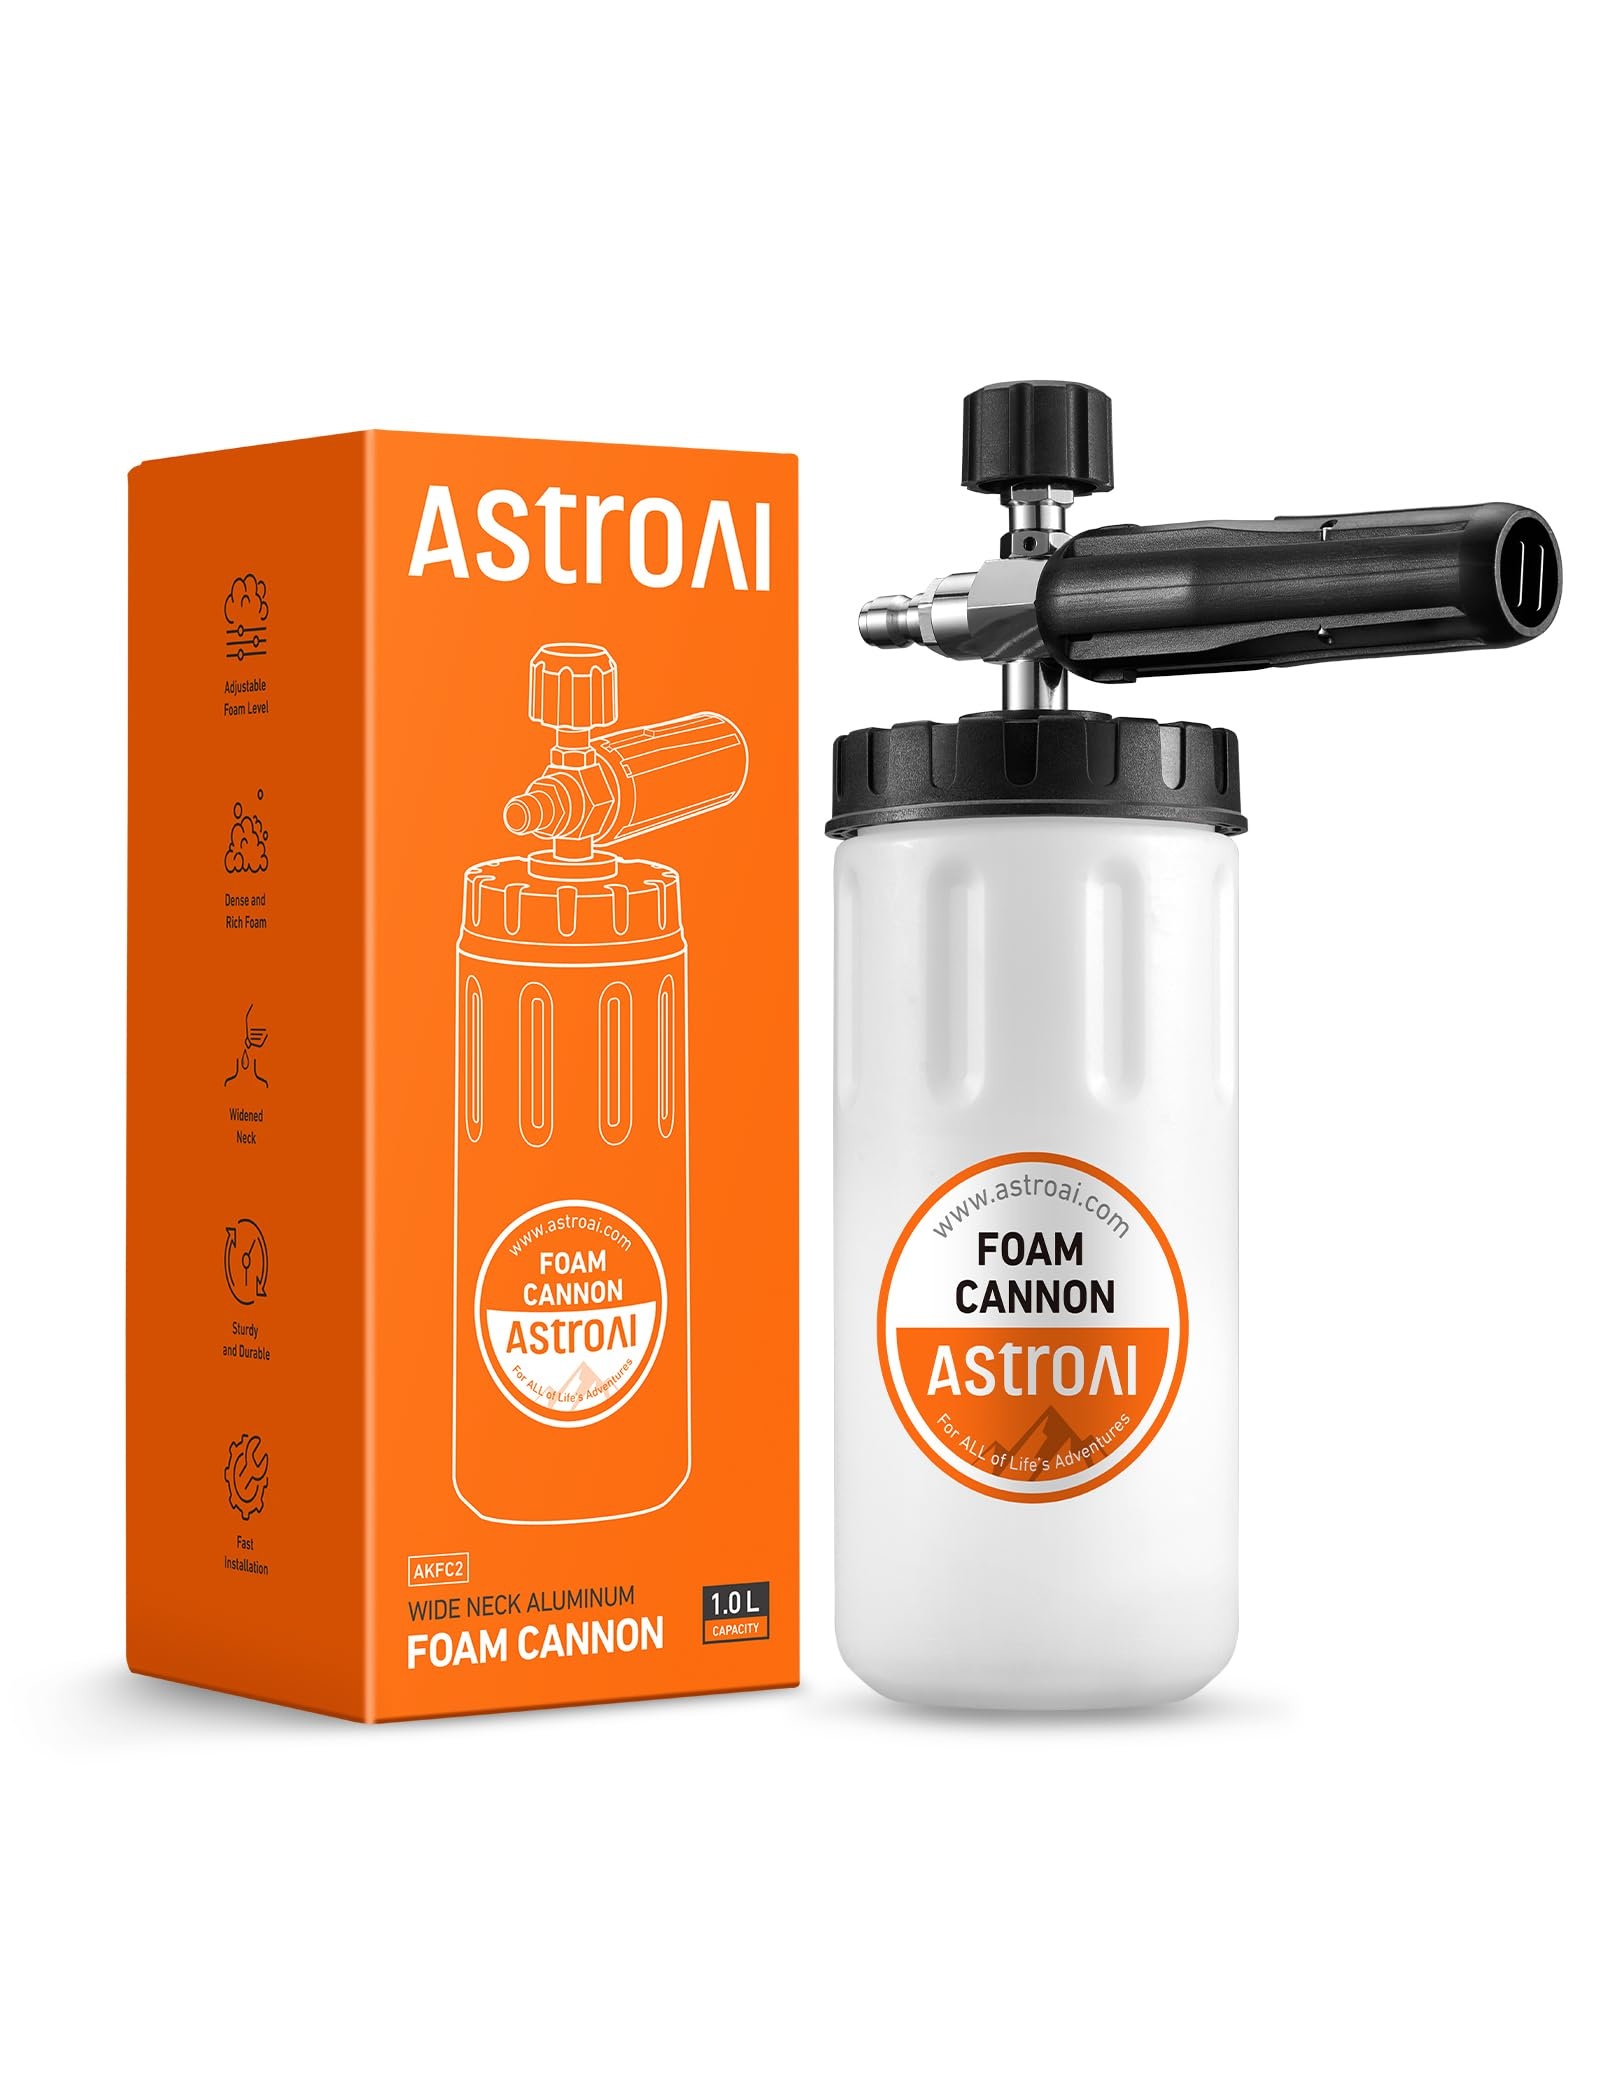
AstroAI Wide Neck Foam Cannon, with 1/4 Inch Quick Connector Plug to Pressure Washer, 1.0mm Orifice,1 Liter Capacity, Orange Lable
Brand: AstroAI Color: Orange Label, Without Nozzles Features: Please Note: This product is equipped with a 1/4'' Quick Connection Plug. Please check your pressure washer connector before buying. The degree of dilution of the cleaner will affect the foaming performance. We recommend using cleaning solutions without wax components to prevent clogging the cartridge. NOTE: CANNOT be used with any Garden Hose. Wide Mouth Foam Cannon: Pour soap liquid to bottle easily, no waste; Our design has an extra-wide neck to prevent that problem. Heavy duty foam core makes foam more dense and thick. NOTE: CANNOT be used with any Garden Hose. Multiple Use Foam Cannon Pressure Washer: The applicable pressure of this product is 1000-3000PSI, which is suitable for most of the pressure washer. Car, Bike, Motorcycle Washing, Floors, Windows washing, Driveways, Roofs, Siding washing etc. Great for removing dust and dirt and even the smallest cracks and crevices in your vehicle. Pressure washer attachment for car washing. Adjustable Foam Density: You can adjust the foam thickness based on the desired cleaning level. The rotatable lance is designed to adjust the fan-shaped spray area. It also includes a knob on the top to adjust the foam density. Adjusting towards the “-” sign decreases the water and increases the detergent in the mixture to thicken the foam (for stubborn stains). Adjusting towards the “+” increases the water and decreases the detergent in the mixture to thin the foam (for quick cleaning). Human-centered Design: The upgraded filter block design provides maximum protection against damage from foam or water particles while in use. 1/4 quick coupling allows the cannon to be securely attached to your pressure washer gun. The adjustable foam concentration and spray angle improve foam coverage and cleaning effect.Human-centered Design: The upgraded filter block design provides maximum protection against damage from foam or water particles while in use. Note: Please clean and dry the tools after use to avoid corrosion andblockage caused by chemical residues after use. Please store this product in a ventilated, dry and cool place. If you encounter any problems during use, please reach out to our customer support team model number: ASTR-FS1 Part Number: AKFCC2WH-CA Package Dimensions: 9.1 x 3.7 x 3.7 inches
Brand: AstroAI
Category: Home & Garden > Lawn & Garden > Outdoor Power Equipment Accessories > Pressure Washer Accessories > Spray Lances